Hilary King

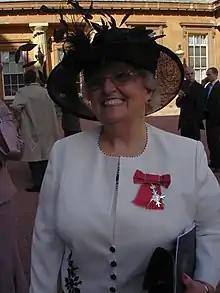
King in 2008

Hilary King, (1931 – September 2024) was a Welsh bowler and, as first woman President of the World Indoor Bowls Council (2001) and the first woman to be given Honorary Life Membership of the World Indoor Bowls Council, a pioneer for women in the sport.